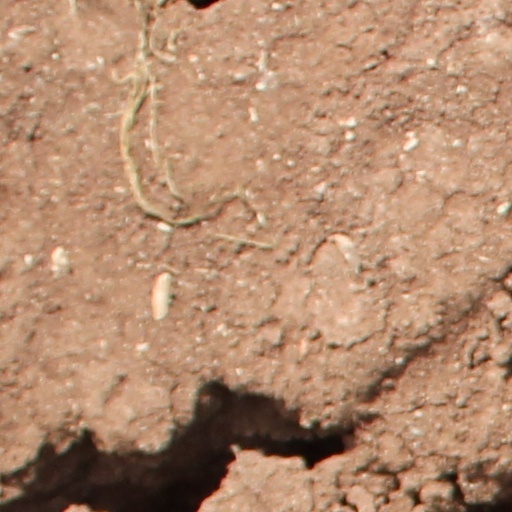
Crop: wheat